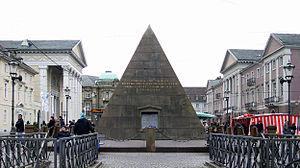
Une pyramide est une construction de forme pyramidale. Sauf exception, la base de la pyramide est carrée, et correspond à la face horizontale au sol. Du point de vue géométrique, une telle construction possède 5 sommets. Le sommet d'une pyramide désigne alors l'apex, son point le plus élevé. Dans le vocabulaire architectural, l'obélisque se distingue de la pyramide par sa hauteur qui est supérieure à trois fois la moitié de la base.
Une pyramide est principalement, une forme géométrique dont les représentations architecturales les plus connues sont les pyramides d'Égypte.
La pyramide de Karlsruhe est une pyramide de grès rouge située au centre de la place du marché à Karlsruhe, en Allemagne. C'est le tombeau du fondateur de la ville, le margrave Charles-Guillaume de Bade-Durlach. Elle a été érigée entre 1823 et 1825, sous la direction de l'architecte Friedrich Weinbrenner, à la place de la Konkordienkirche, une église luthérienne baroque à colombages qui abritait la dépouille de Charles-Guillaume depuis 1807.
La pyramide est une construction de forme pyramidale. Sauf exception, la base de la pyramide est carrée et correspond à la face horizontale au sol. Du point de vue géométrique, une telle construction possède 5 sommets. Le sommet d'une pyramide désigne alors l'apex, son point le plus élevé. Dans le vocabulaire architectural, l'obélisque se distingue de la pyramide par sa hauteur qui est supérieure à trois fois la moitié de la base.
Un Tombeau, en architecture, est un monument funéraire élevé sur la tombe d'un mort et qui sert de sépulture. Il s'agit d'un édifice — plus ou moins imposant, bâti sur un terrain mausolée, ou creusé dans la roche — dans lequel se trouve une sépulture.